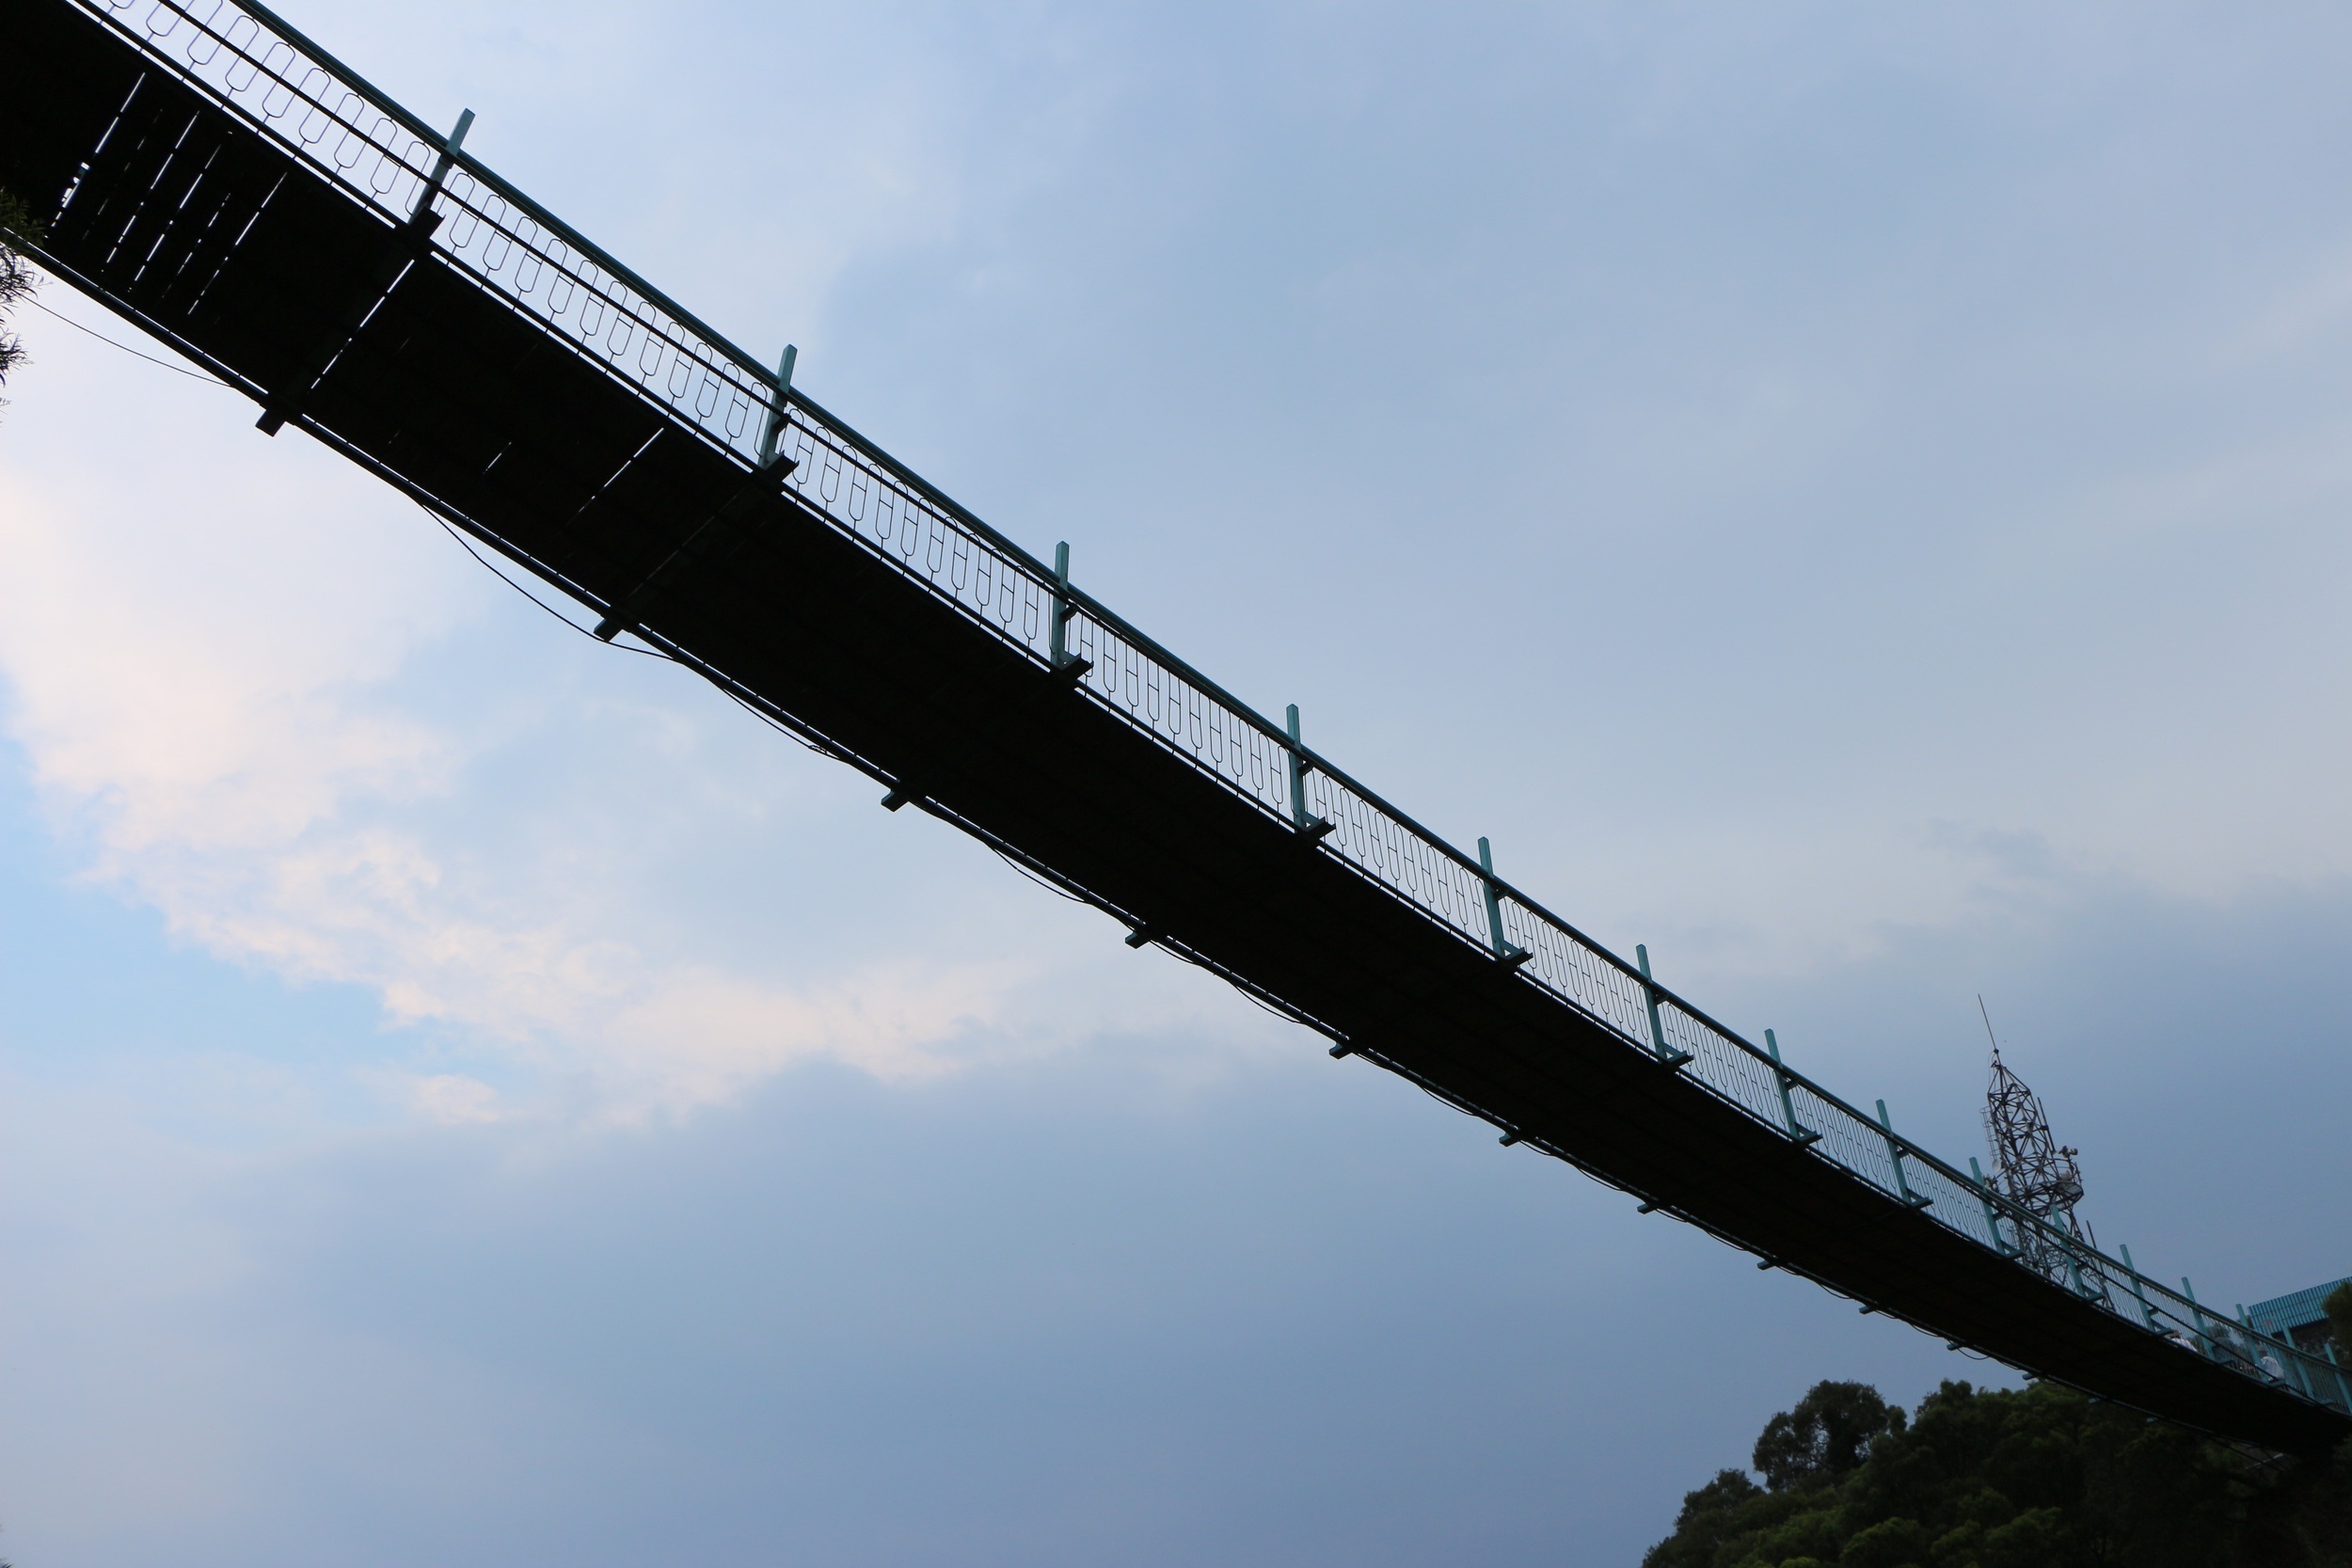
sky, bridge, line, vehicle, mast, ropeway, steel bridges